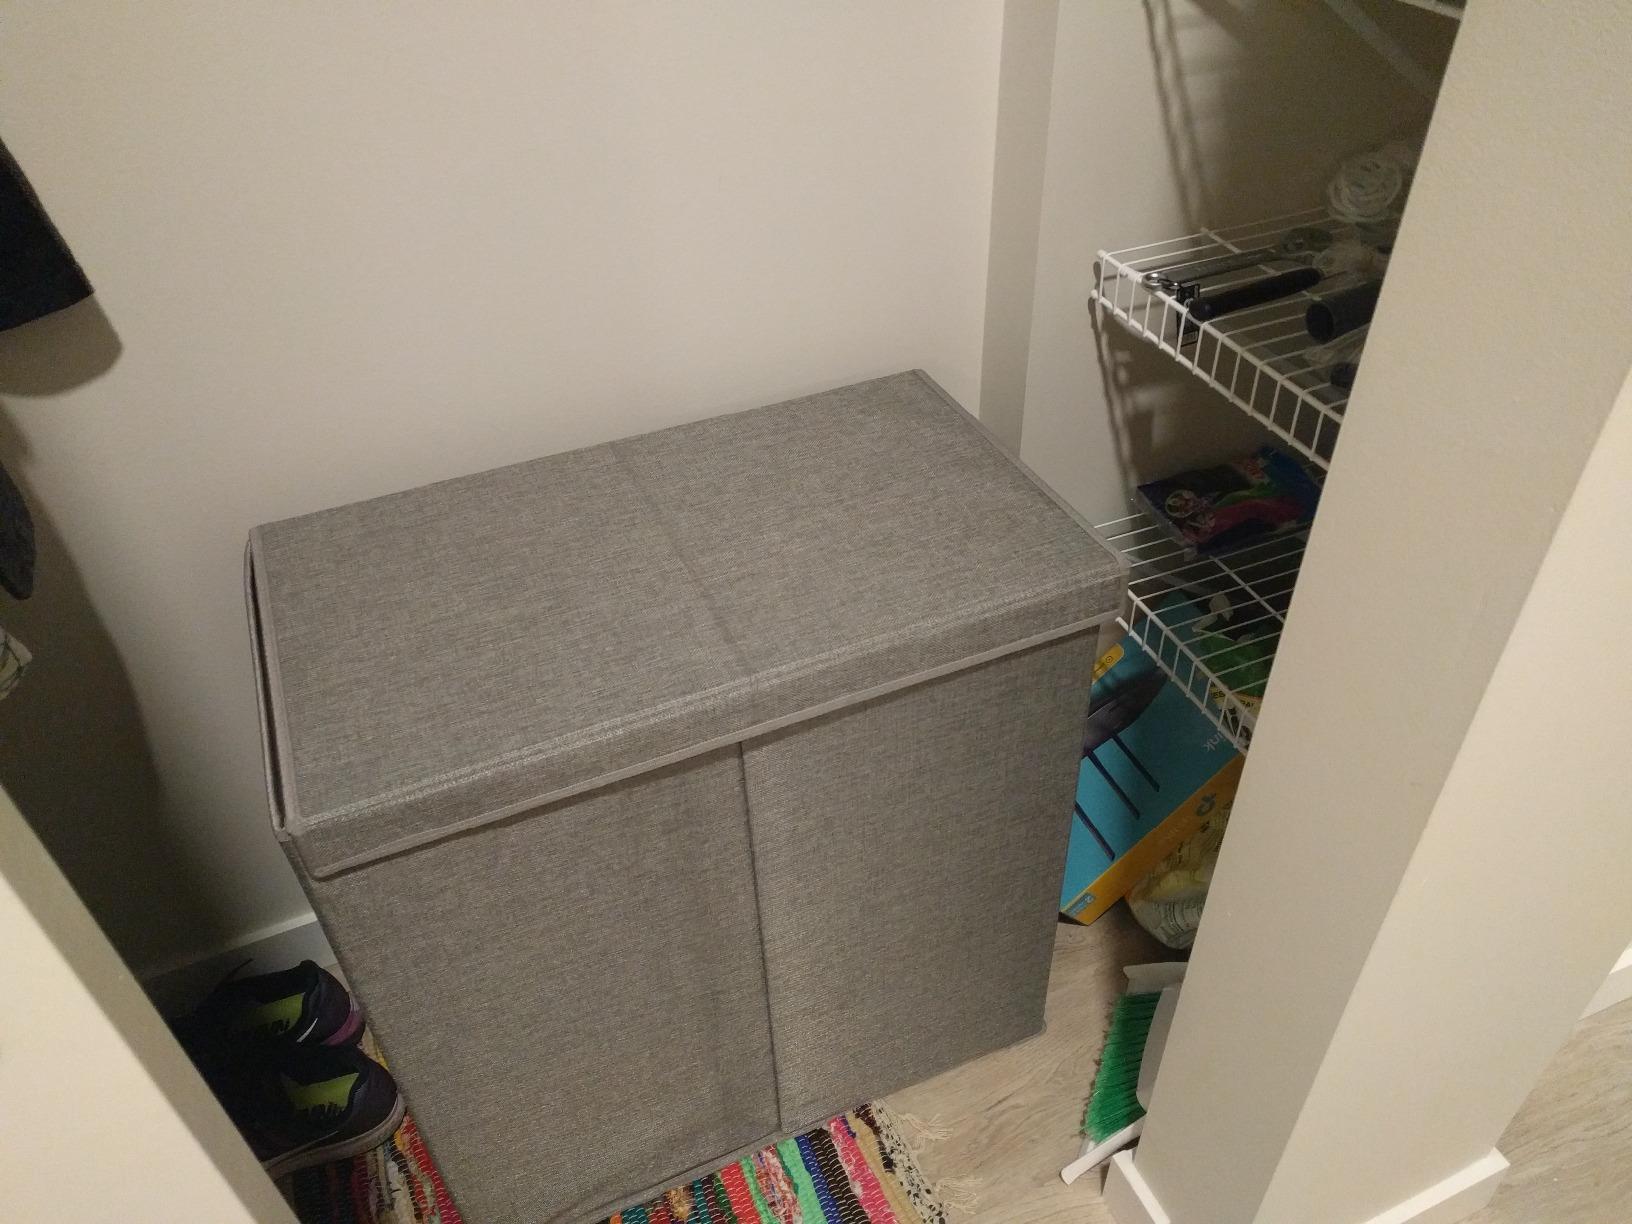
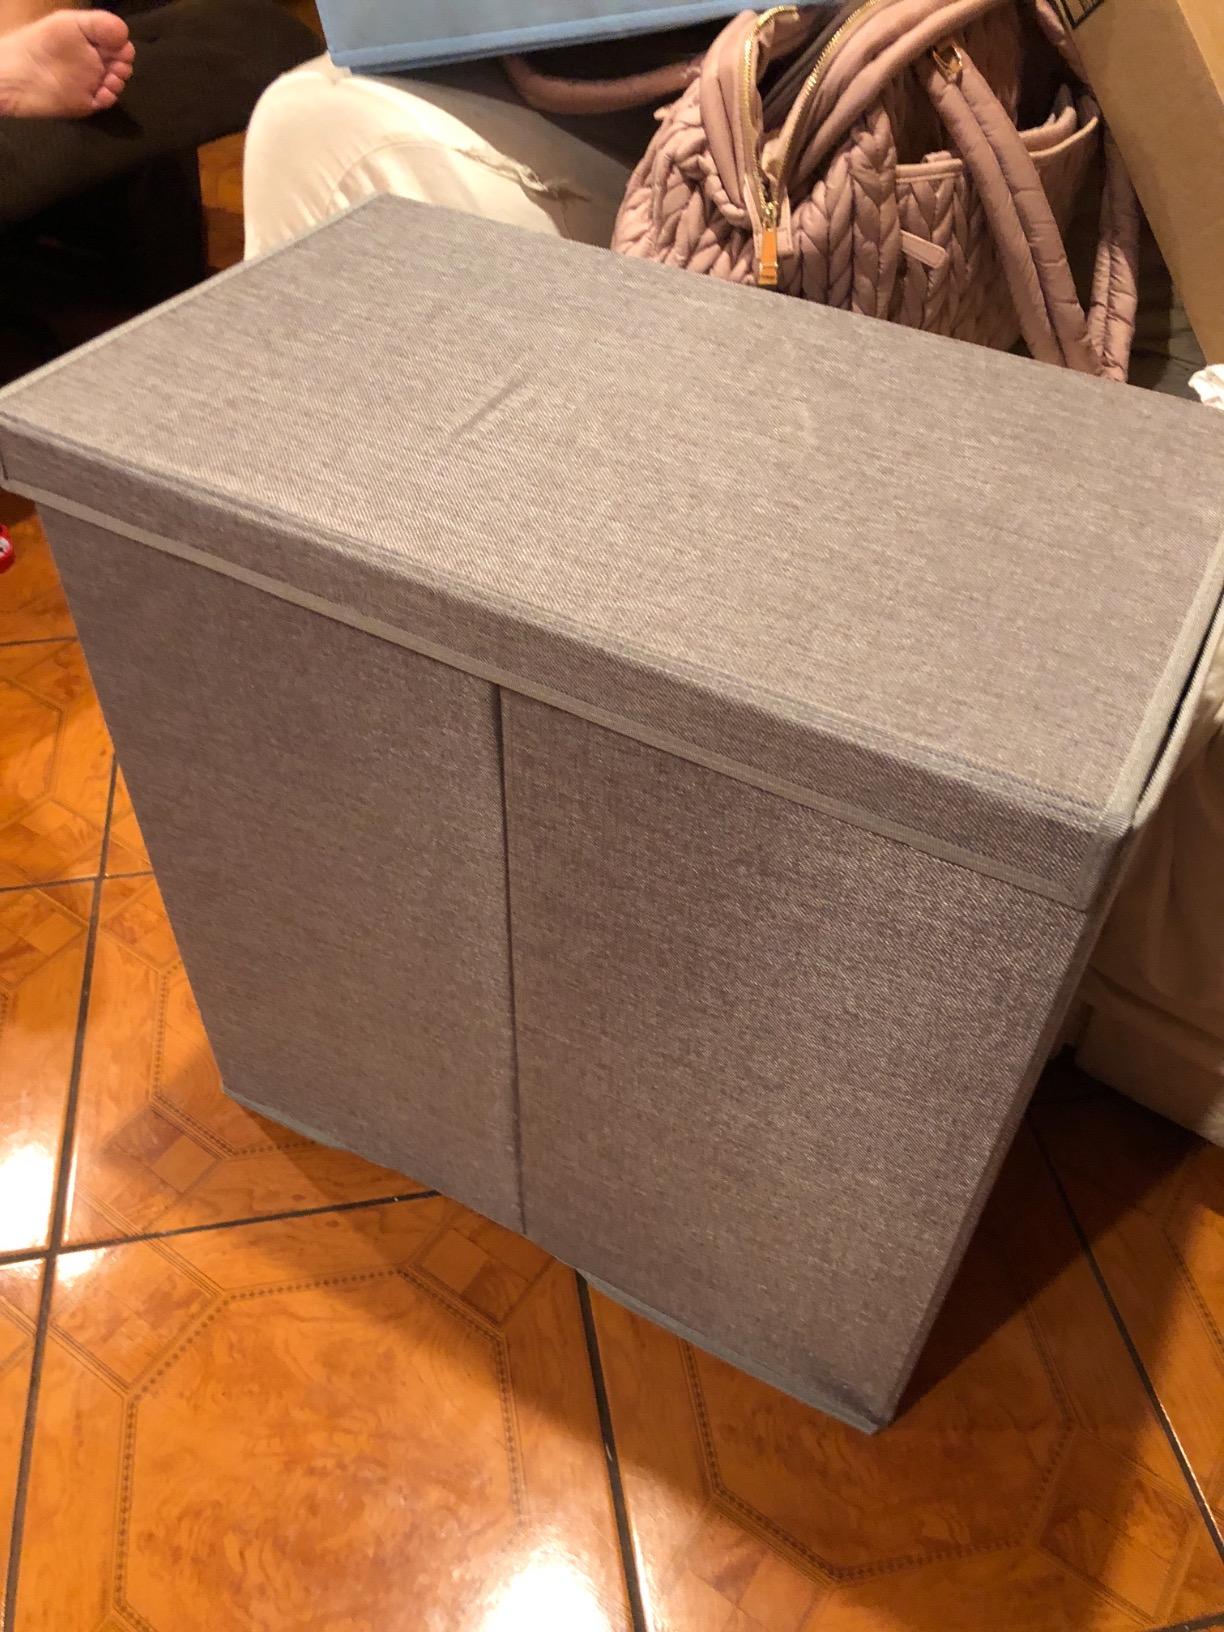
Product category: items_hamper
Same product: yes